Fell (novel)

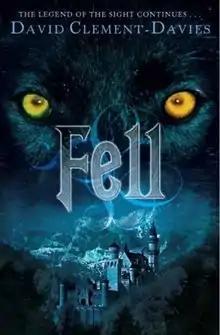
First edition

Fell is a novel, written by David Clement-Davies as a follow-up to "The Sight". The book was published in 2007 by Amulet Books. It follows the story of Fell, a wolf who left his pack after the events of "The Sight".